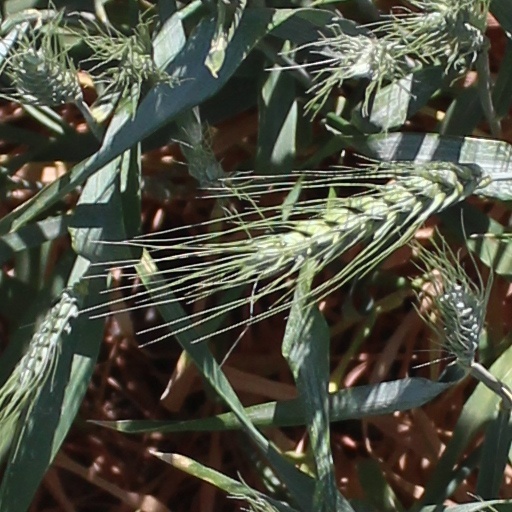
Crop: wheat